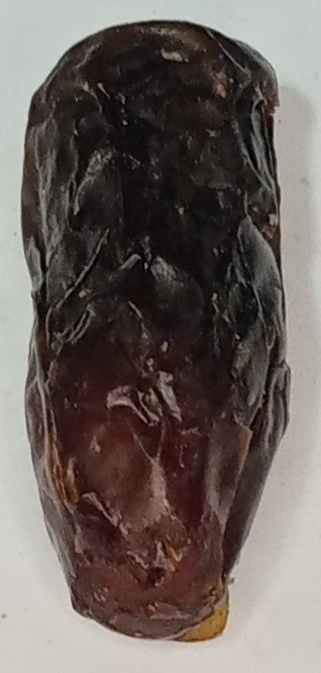
Variety: gajar
Size: large
Grade: grade-2